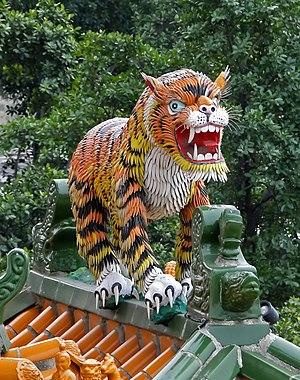
Un tigre sur les Pagodes du Dragon et du Tigre, Kaohsiung, Taiwan